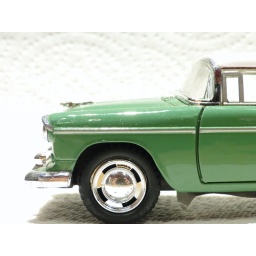
Classic car against paper towel backdrop.